Gothic boxwood miniature

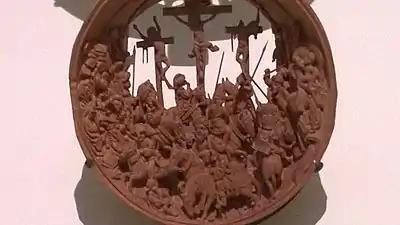
"Prayer bead with the Crucifixion and Jesus before Pilate" (open), c. 1500–1530. Metropolitan Museum of Art, New York.

Production of the boxwood miniatures was organized between different workshops of specialized artisans. Because the miniatures are so intricate, only a small number of workshops were probably involved in their production. Due to this high degree of artistry, art historians presume they were intended as luxury items and status symbols for a high-born and sophisticated European elite; Henry VIII and Catherine, Emperor Charles V and Albert V of Bavaria are known to have owned individual boxwood miniatures.